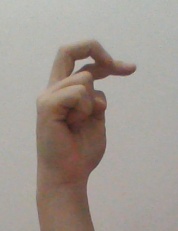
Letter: zay